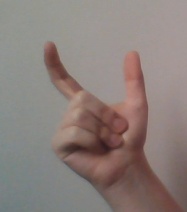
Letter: nun